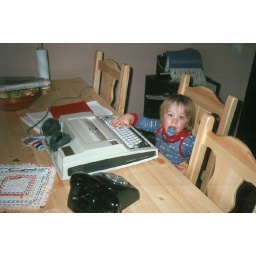
Me sitting by an analog modem at home in Vattholma